Stonegate (York)

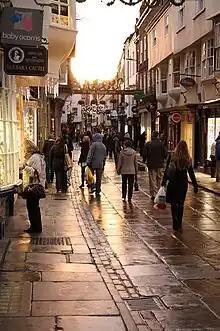
Looking north-east on Stonegate

The street was known as "Stonegate" by 1119, probably named for stone paving, which would have been unique in the city at the time, although an alternative theory links the name to the stone hauled up to the Minster. Glass painters and goldsmiths became prominent along the road, while from the 1500s, it became known for printers and bookshops. In 1762, John Todd set up a well-known library and bookshop on the street.